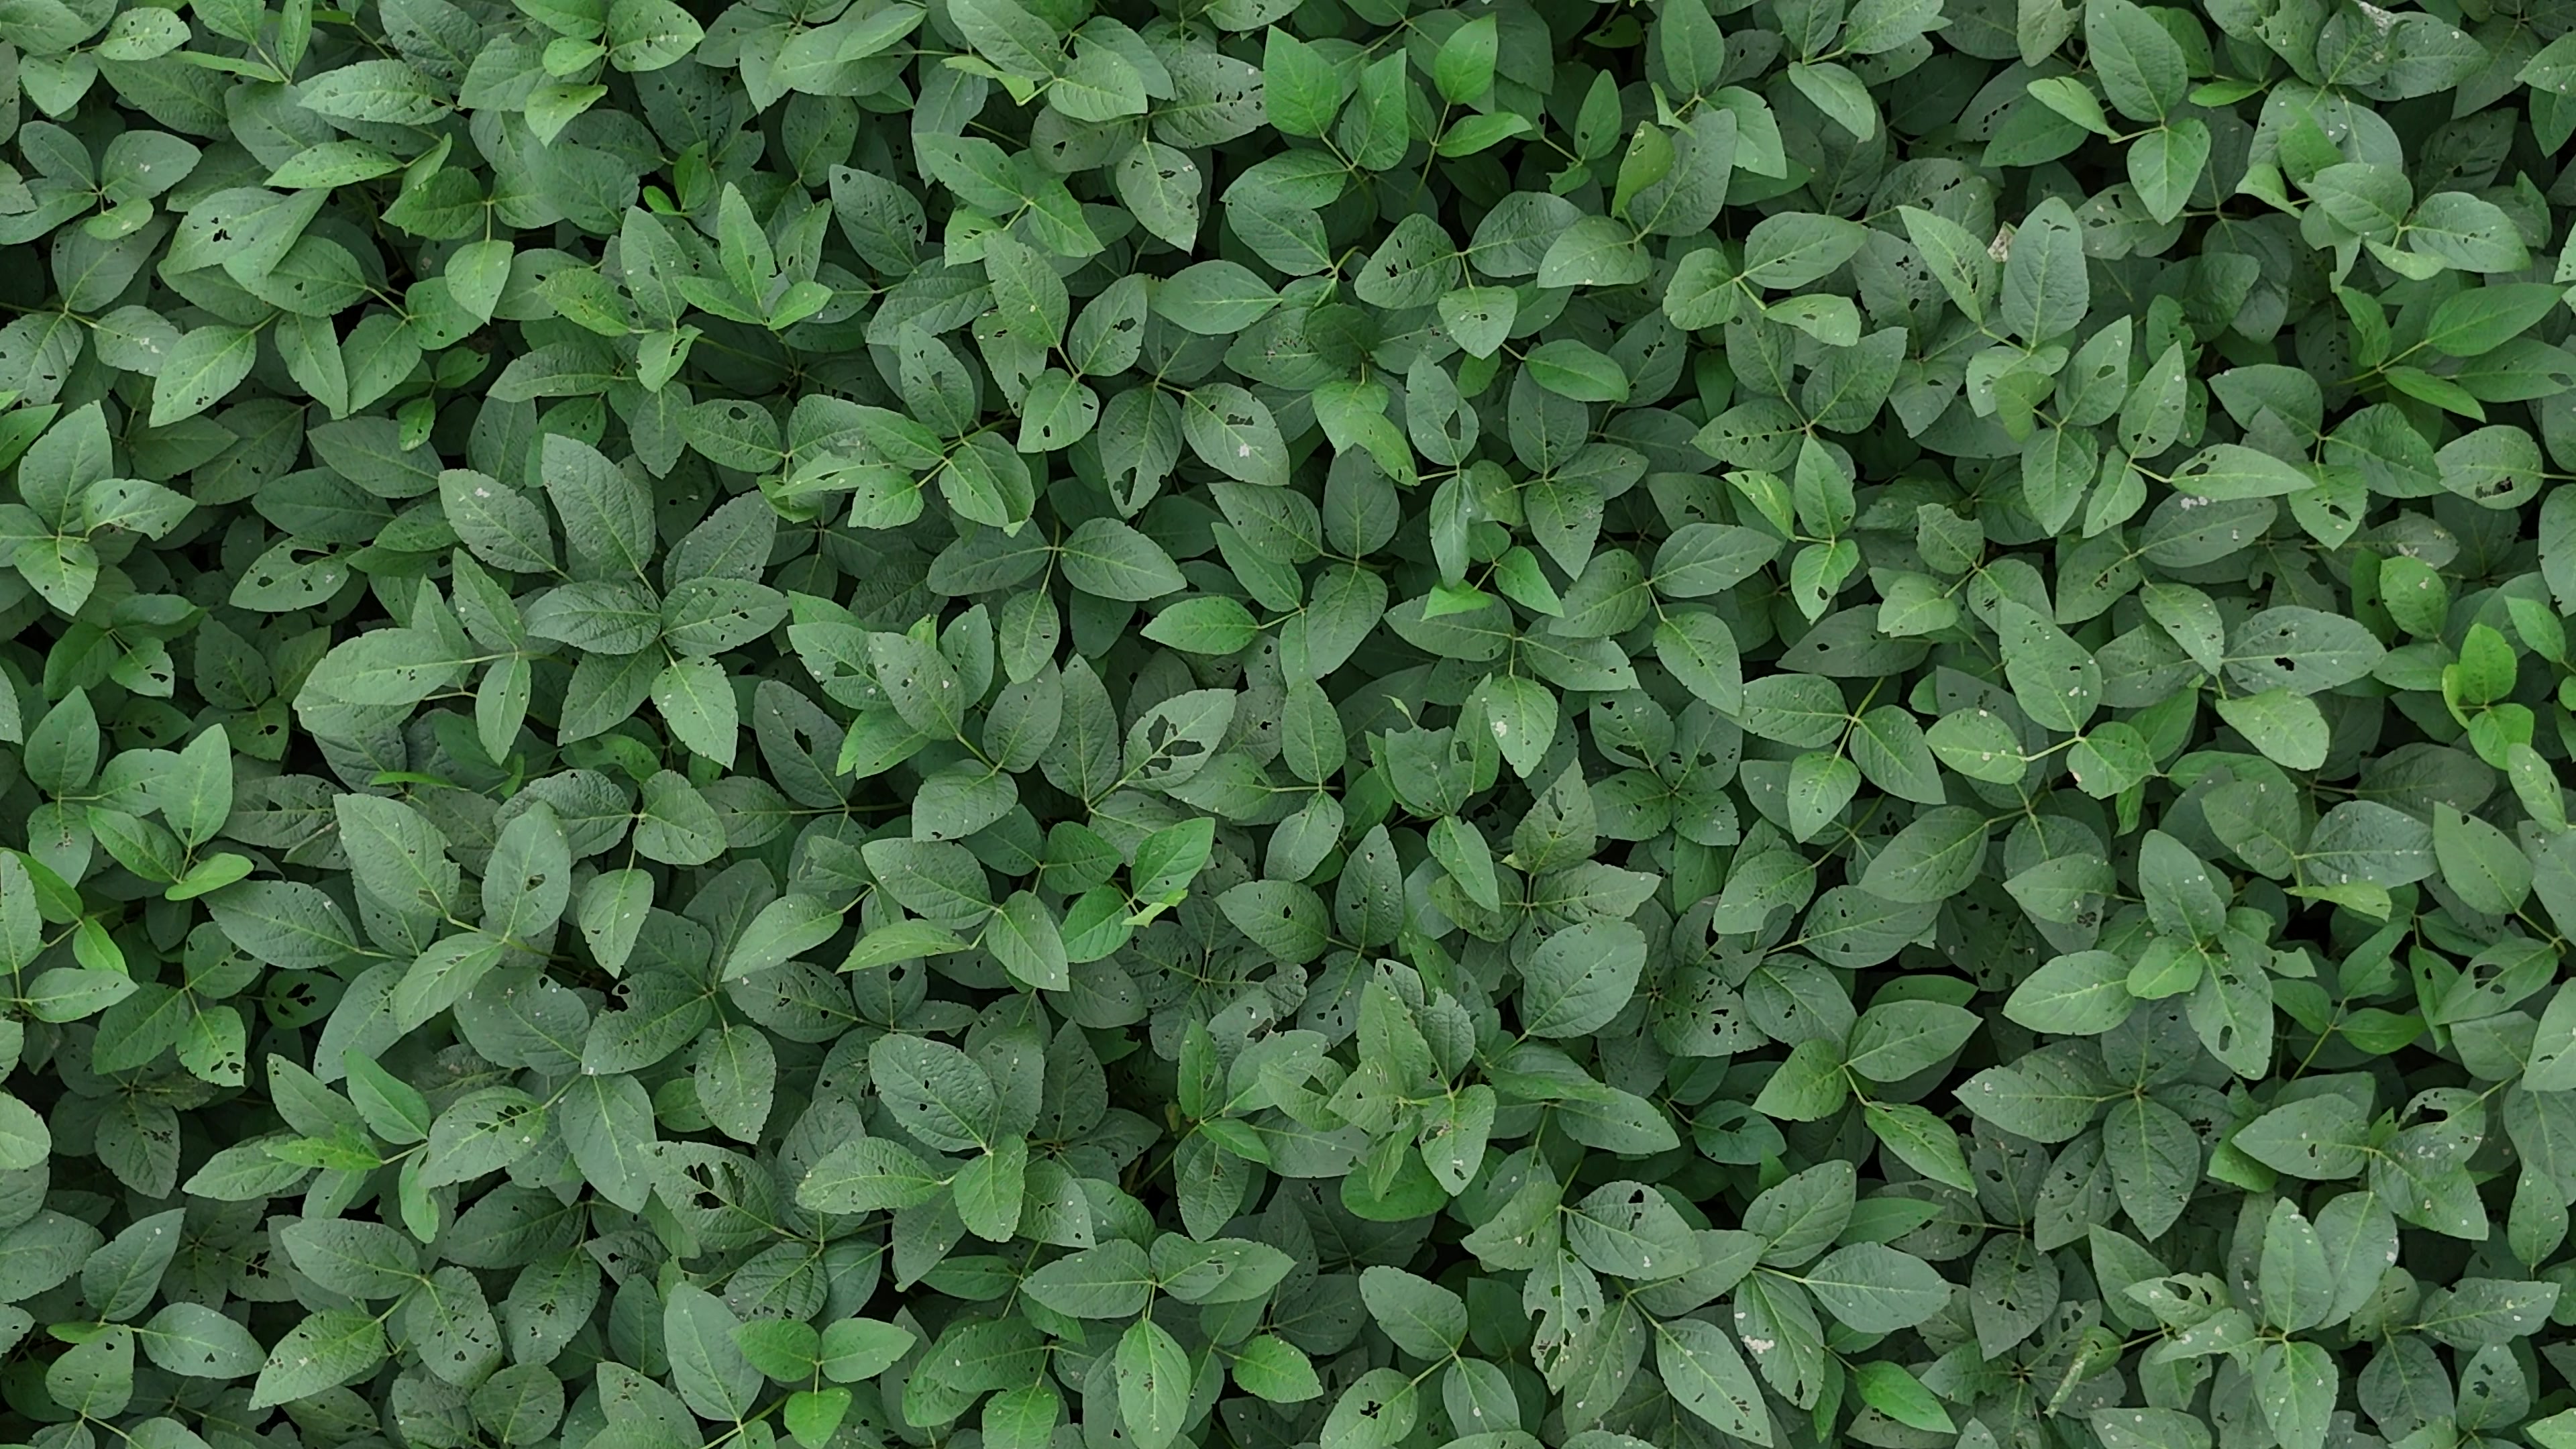
Label: Semilooper_Pest